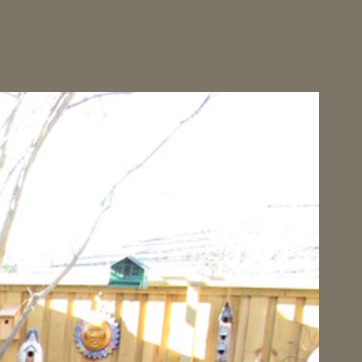
Material: sky